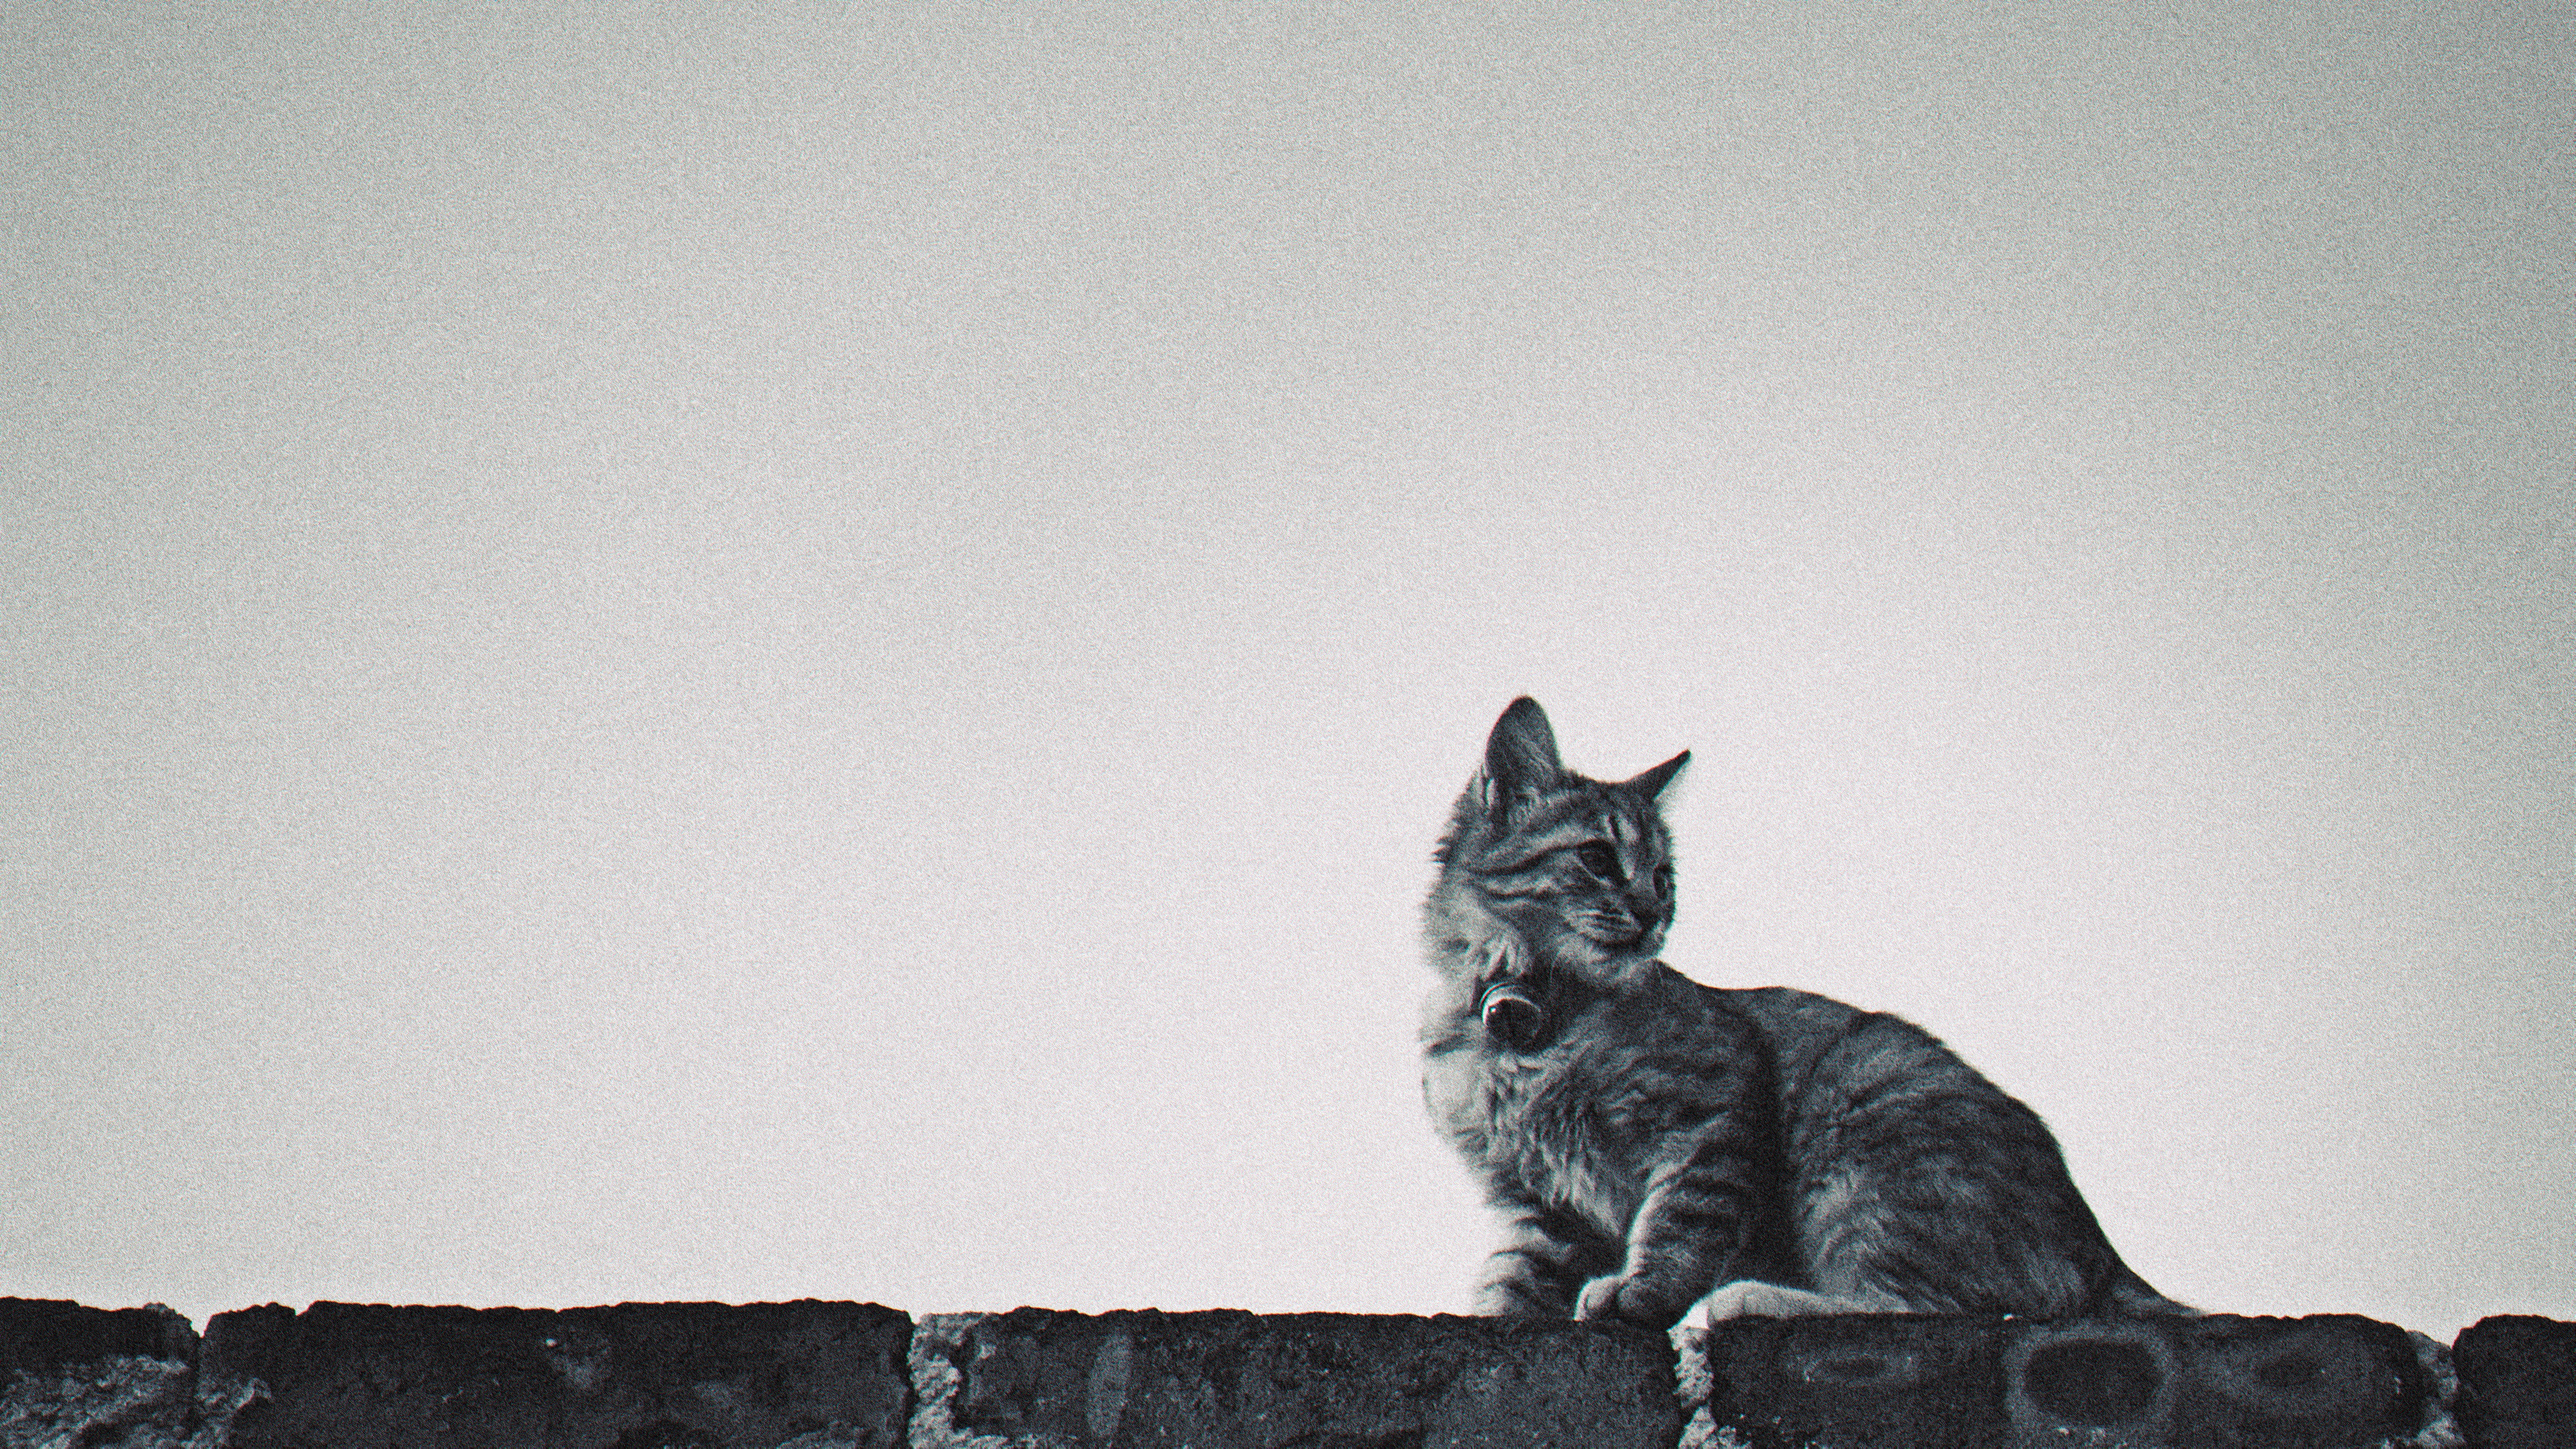
white, statue, cat, mammal, black, monochrome, sculpture, art, small to medium sized cats, cat like mammal